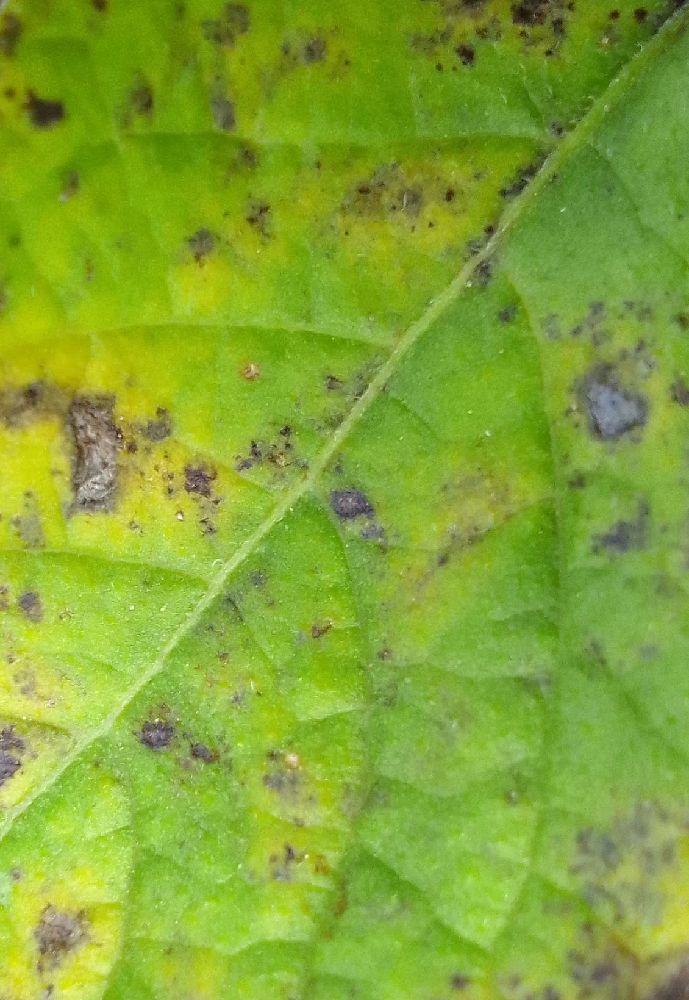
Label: Early blight